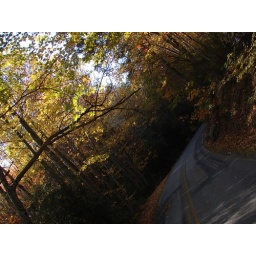
mountain roads in autumn